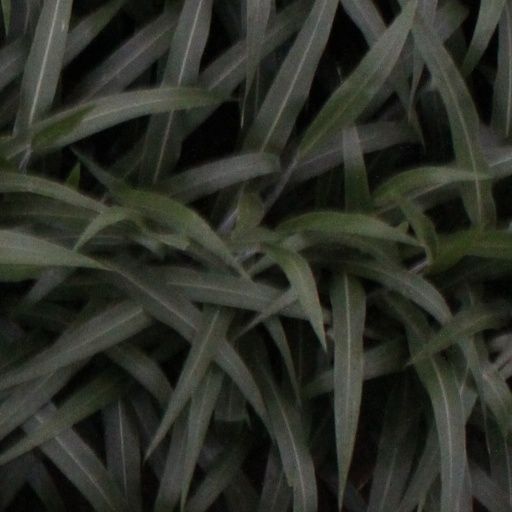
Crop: sorghum